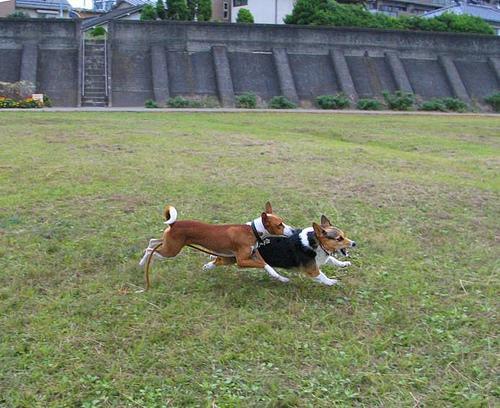
basenji